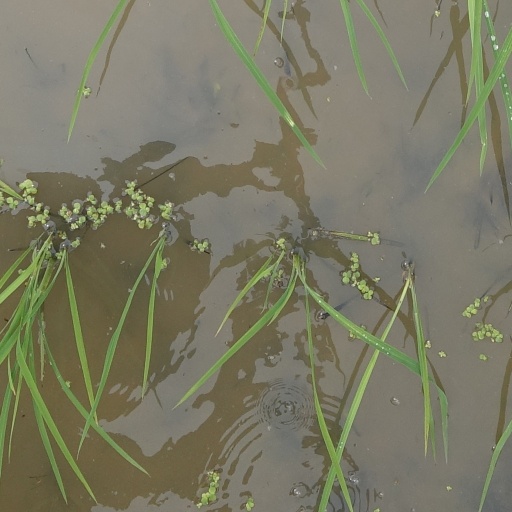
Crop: rice